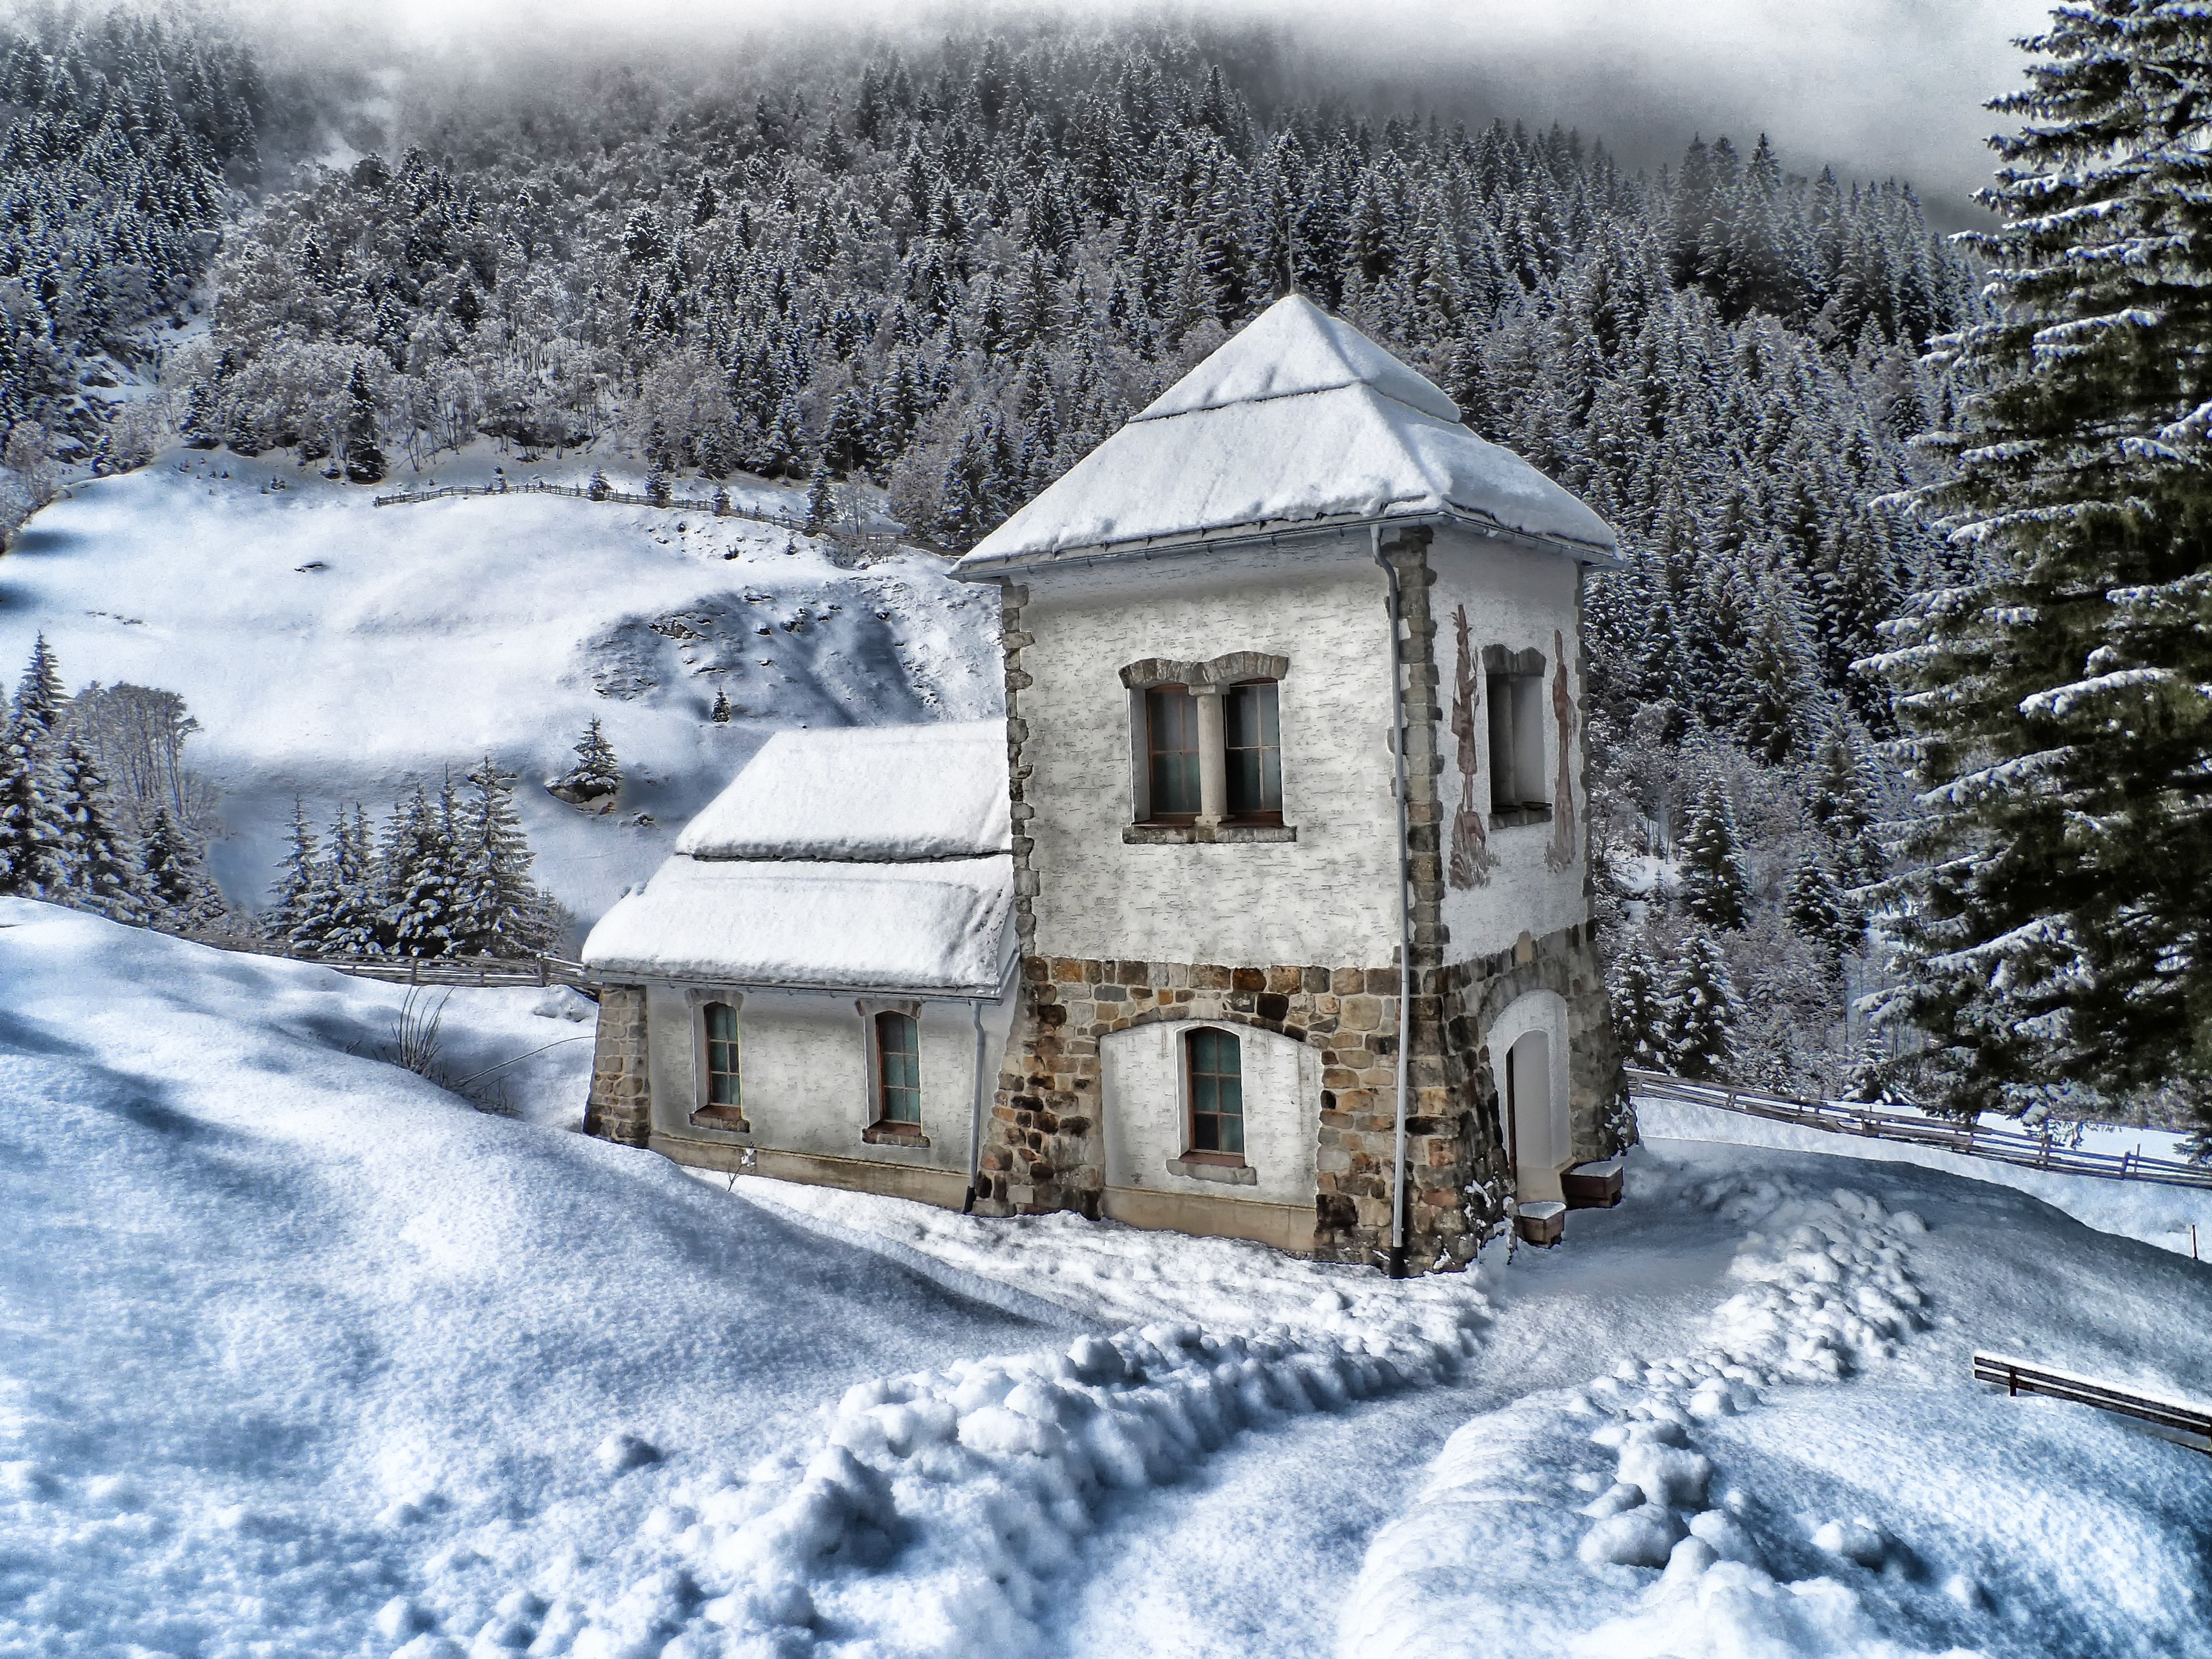
landscape, nature, forest, snow, winter, countryside, house, frost, building, home, rural, scenic, weather, season, austria, trees, outside, hdr, blizzard, freezing, sugar house